Nexus Vijaya Mall

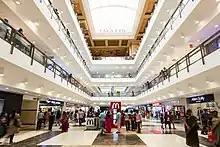
The Nexus Vijaya from the inside

In terms of shops, each floor has been categorized such as ground floor for formal wear, first floor for casual & ethnic wear, second floor for Electronic and Travel and third floor for cinemas and food court . Some of the branded shops in the mall are Lifestyle, Park Avenue, Louis Philipe, Arrow, Ruosh, Basics, Levi, Hidesign, Reebok, Nike, Adidas, Puma, Wildcraft, Soch, Indian Terrain, W, Jockey, Melange, Kalanikethan, Funskool, Van Heusen, Manyavar, U.S. Polo Assn., UCB, Colorplus, Firstcry.com, Mothercare, HP, Lenovo, VIP, Witco, Bata, Gini&Jony.